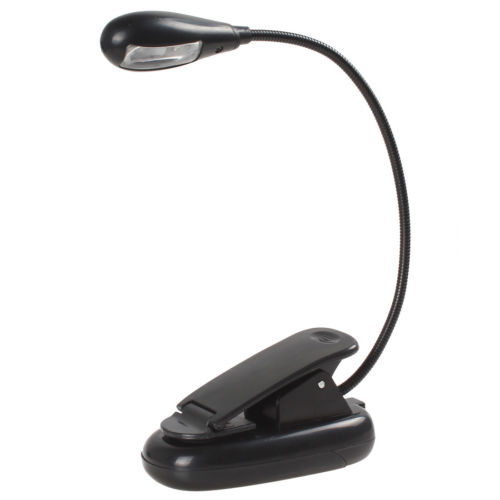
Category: lamp